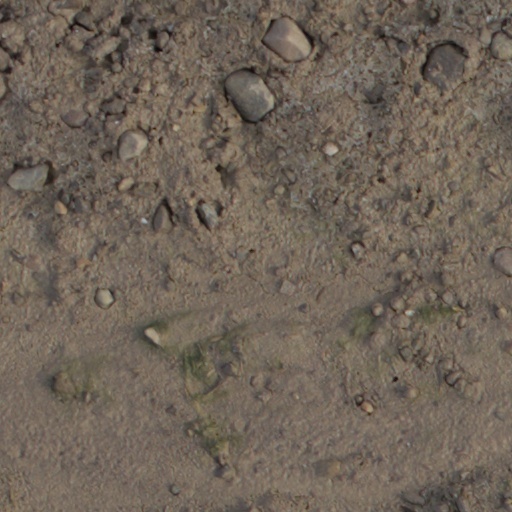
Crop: wheat